Indianapolis 500 pace cars

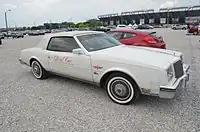
1983 Buick Riviera Festival Car

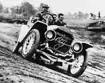
1911 Stoddard-Dayton

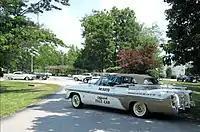
1956 DeSoto

Starting in the mid-1950s, the auto manufacturer who provided the official pace car started selling replica pace cars to the general public. In many cases, the official on-track pace car was modified from its street-legal counterpart. Strobe lights, roll bars, multi-point harnesses, television camera mounts, two-way communication (for officials), and removing the air conditioning, are among some of the more routine modifications made for the actual pace car. Some official pace cars, however, have undergone extensive performance modifications, including suspension, transmission, or even engine modifications from their production counterpart (the 1990 Chevrolet Beretta is an example of this). Race-duty pace cars may also have the factory fuel tank replaced with a fuel cell, and usually have an on-board fire extinguisher installed. The special edition production replicas available to the public usually come with full paint and "Indy 500" decals, and may be part of a performance package upgrade.